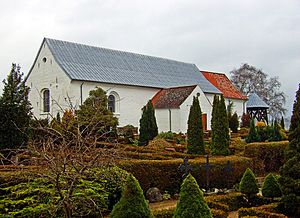
Skibet Kirke
Skibet Kirke set fra nordøst
fra nordøst
Skibet Kirke er sognekirke i Skibet Sogn. Kirken ligger på sydsiden af landevejen fra Vejle til Grindsted med Skibet by liggende på nordsiden.